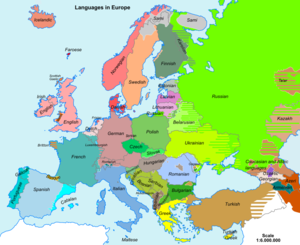
Carte rectifiée des langues d'Europe (Anglais) Русский: Языки Европы: исправленная карта Українська: Мови Європи Polski: rektyfikowane języki w Europie